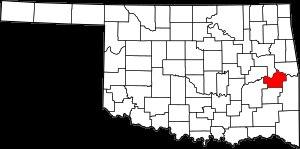
La rivière Sans Bois est un cours d'eau qui coule dans l'État de l'Oklahoma. Il est un affluent de la rivière Arkansas et donc un sous-affluent du Mississippi. Elle coule le long des monts Sans Bois dans le massif des montagnes Ouachita.